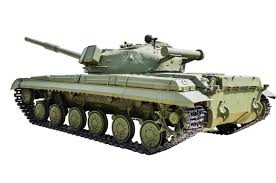
Label: T-64